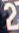
Number: 2